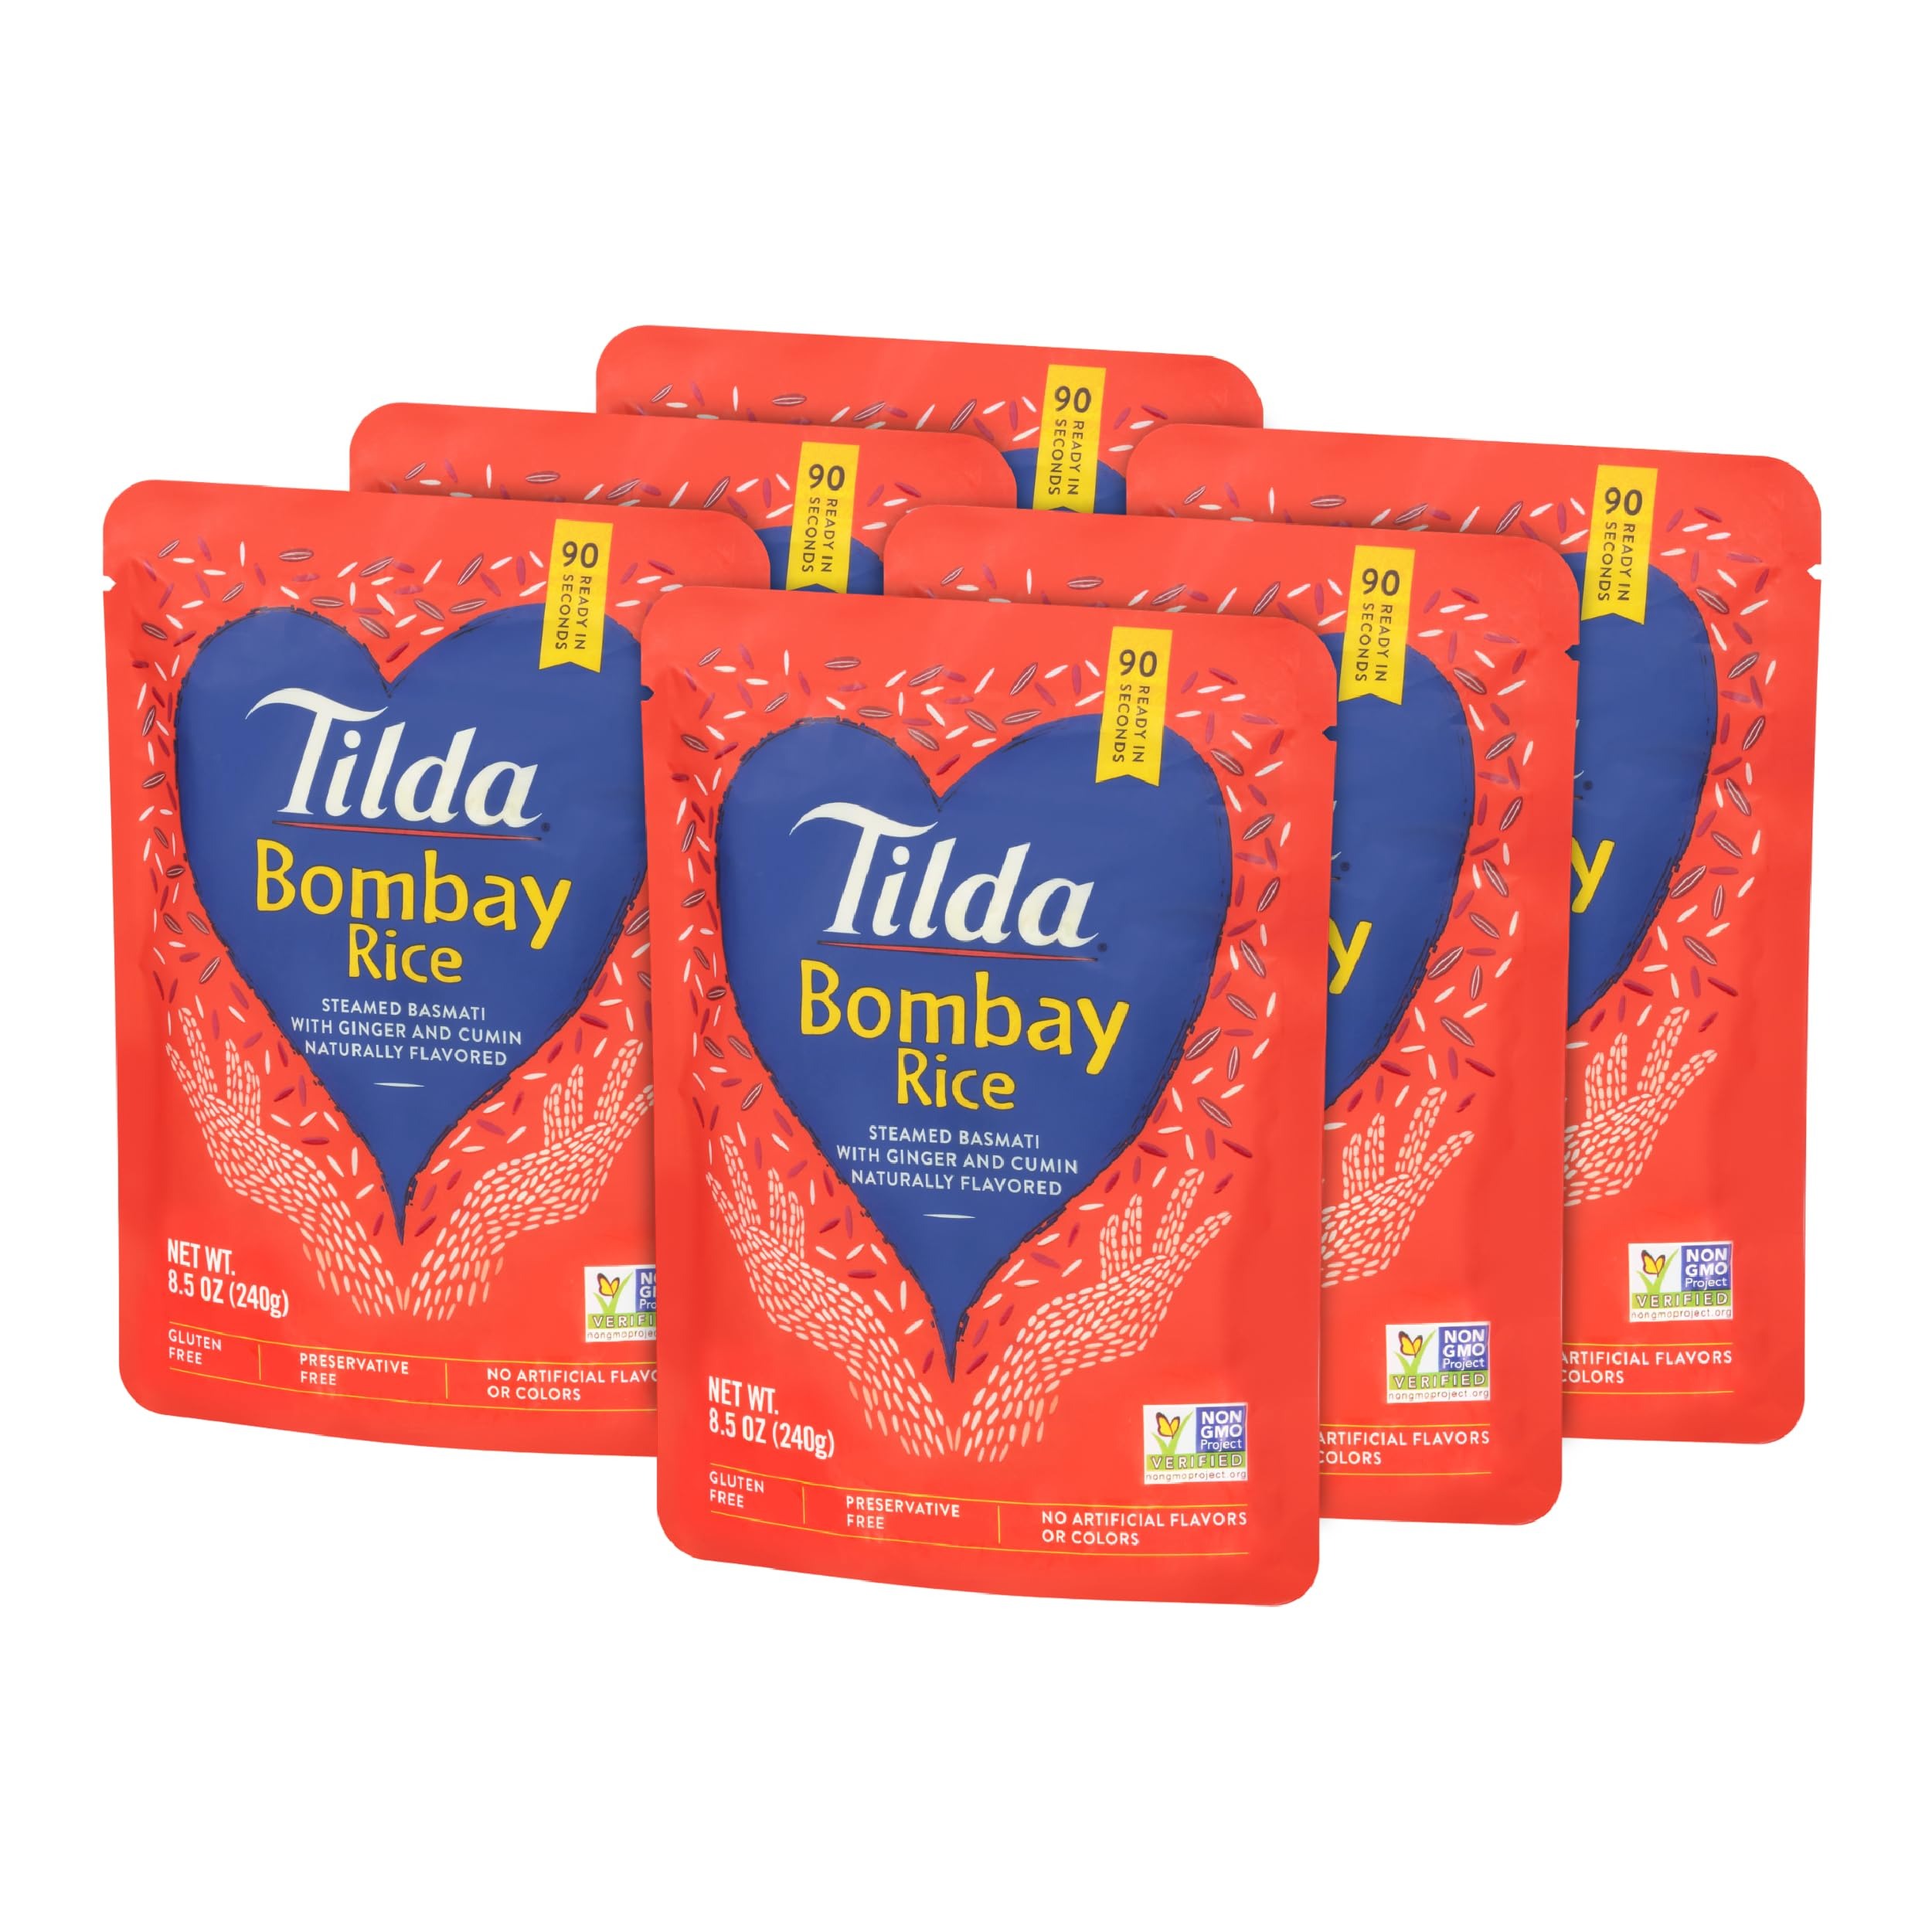
Item Name: Tilda Ready To Heat Bombay Rice, No Artificial Colors, Flavors or Preservatives, Vegan & Vegetarian Friendly, Gluten Free & Non-GMO, 8.5 Ounce (Pack of 6)
Bullet Point: Tilda Ready To Heat Bombay Rice, No Artificial Colors, Flavors or Preservatives, Vegan & Vegetarian Friendly, Gluten Free & Non-GMO, 8.5 Ounce (Pack of 6)
Value: 51.0
Unit: Ounce

Price: 34.95